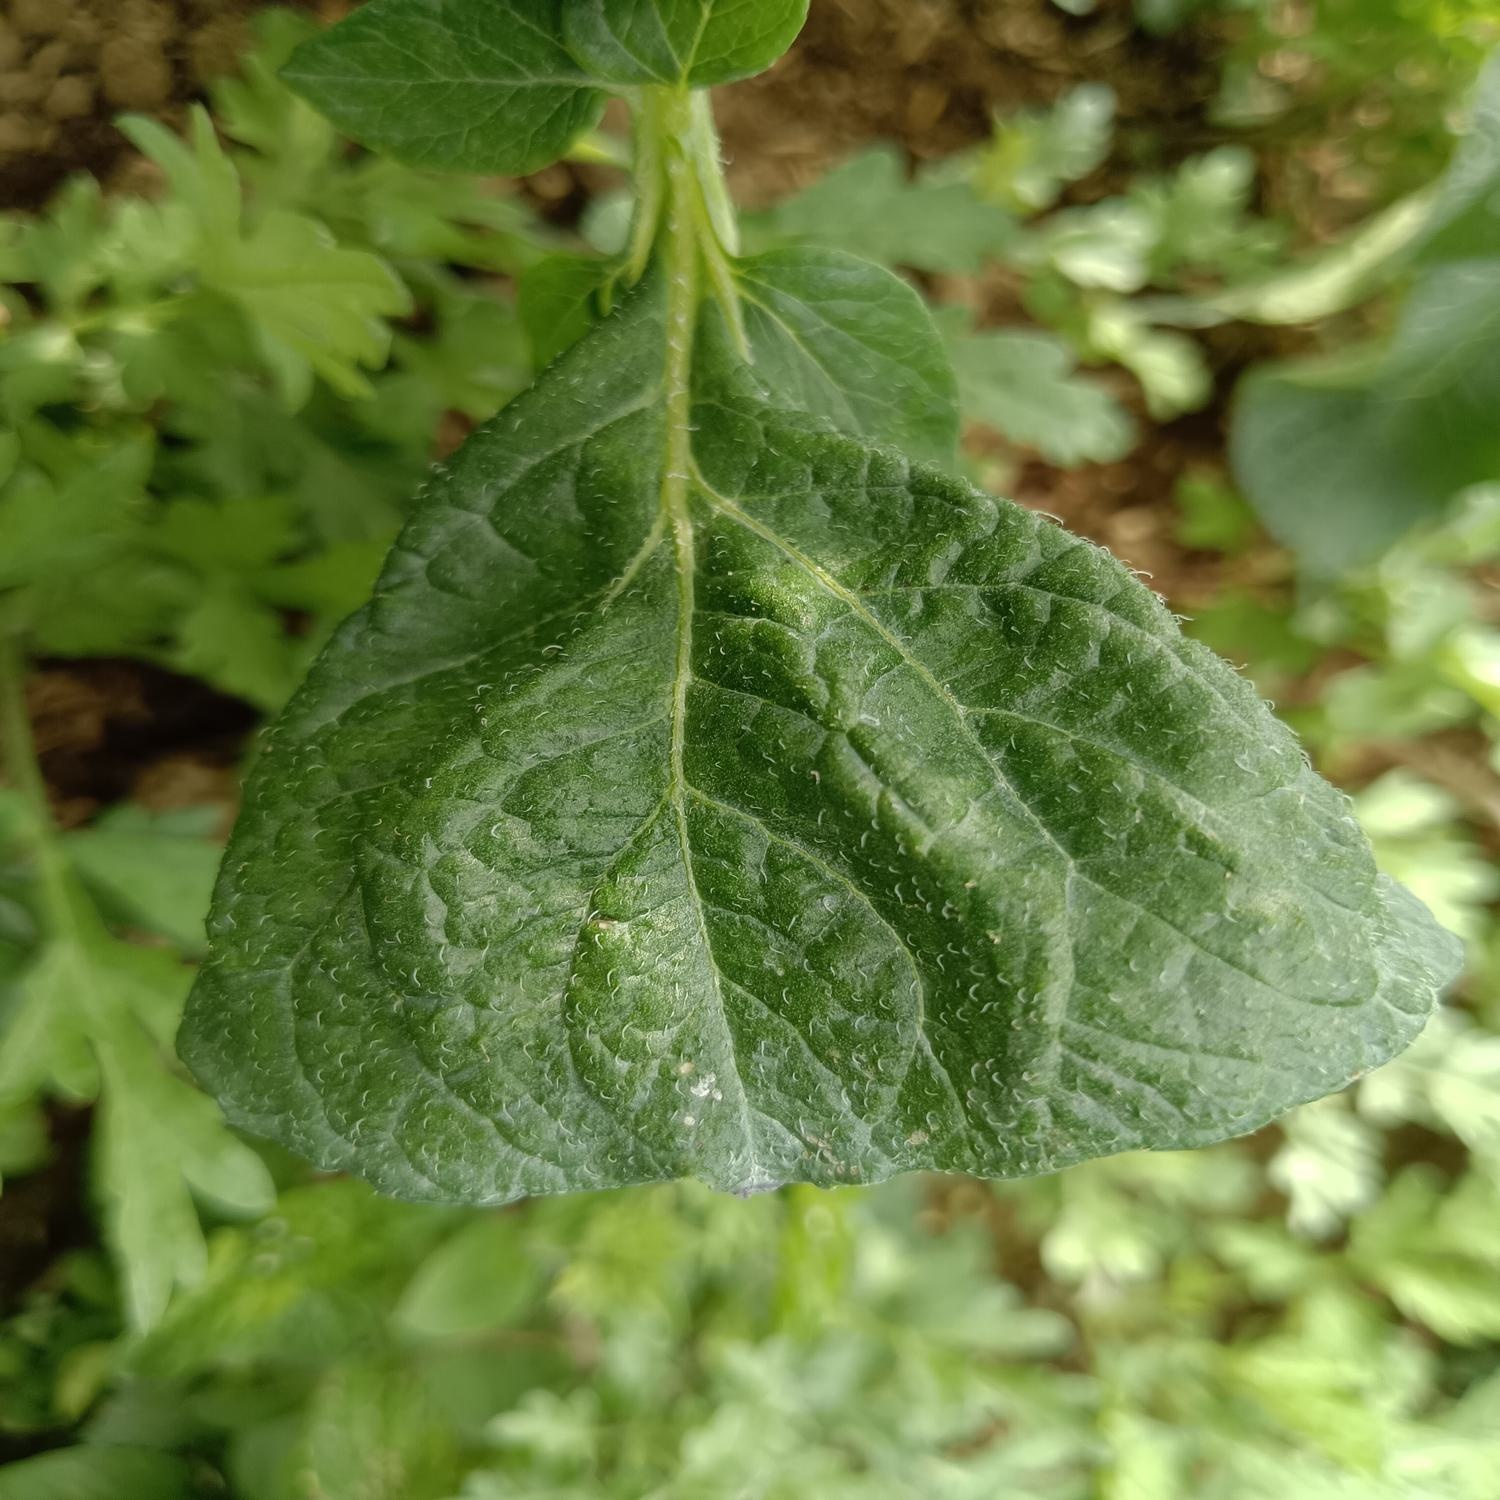
Etiqueta: Virus